Univers

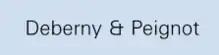
Univers' ampersand is a distinctive 'et' ligature of a style popular in French-speaking countries.

Frutiger's original ampersand was a true 'et' ligature, similar to that in Trebuchet among others. Frutiger later provided an alternative for non French-speaking countries in which the form might be less familiar.